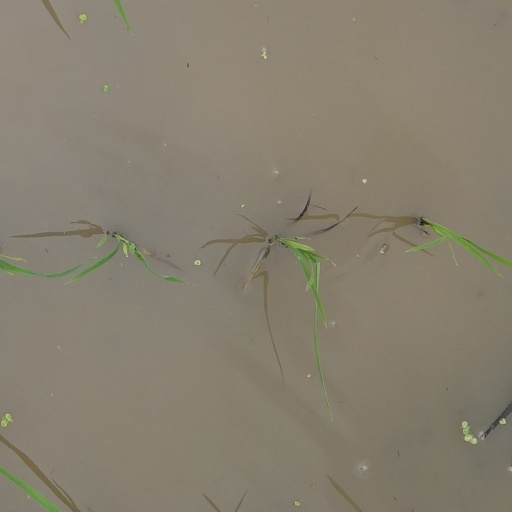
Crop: rice